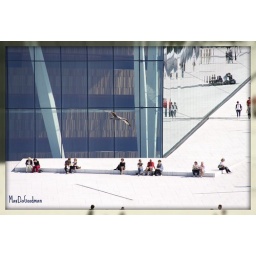
A bird passing by the people enjoying a perfect spring day at the opera house in Oslo.